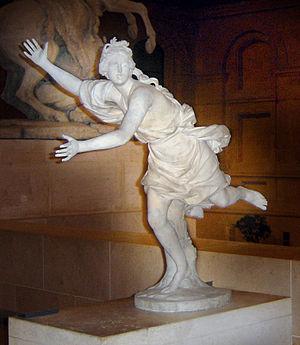
Daphné poursuivie par Apollon. Marbre, vers 1713-1714.